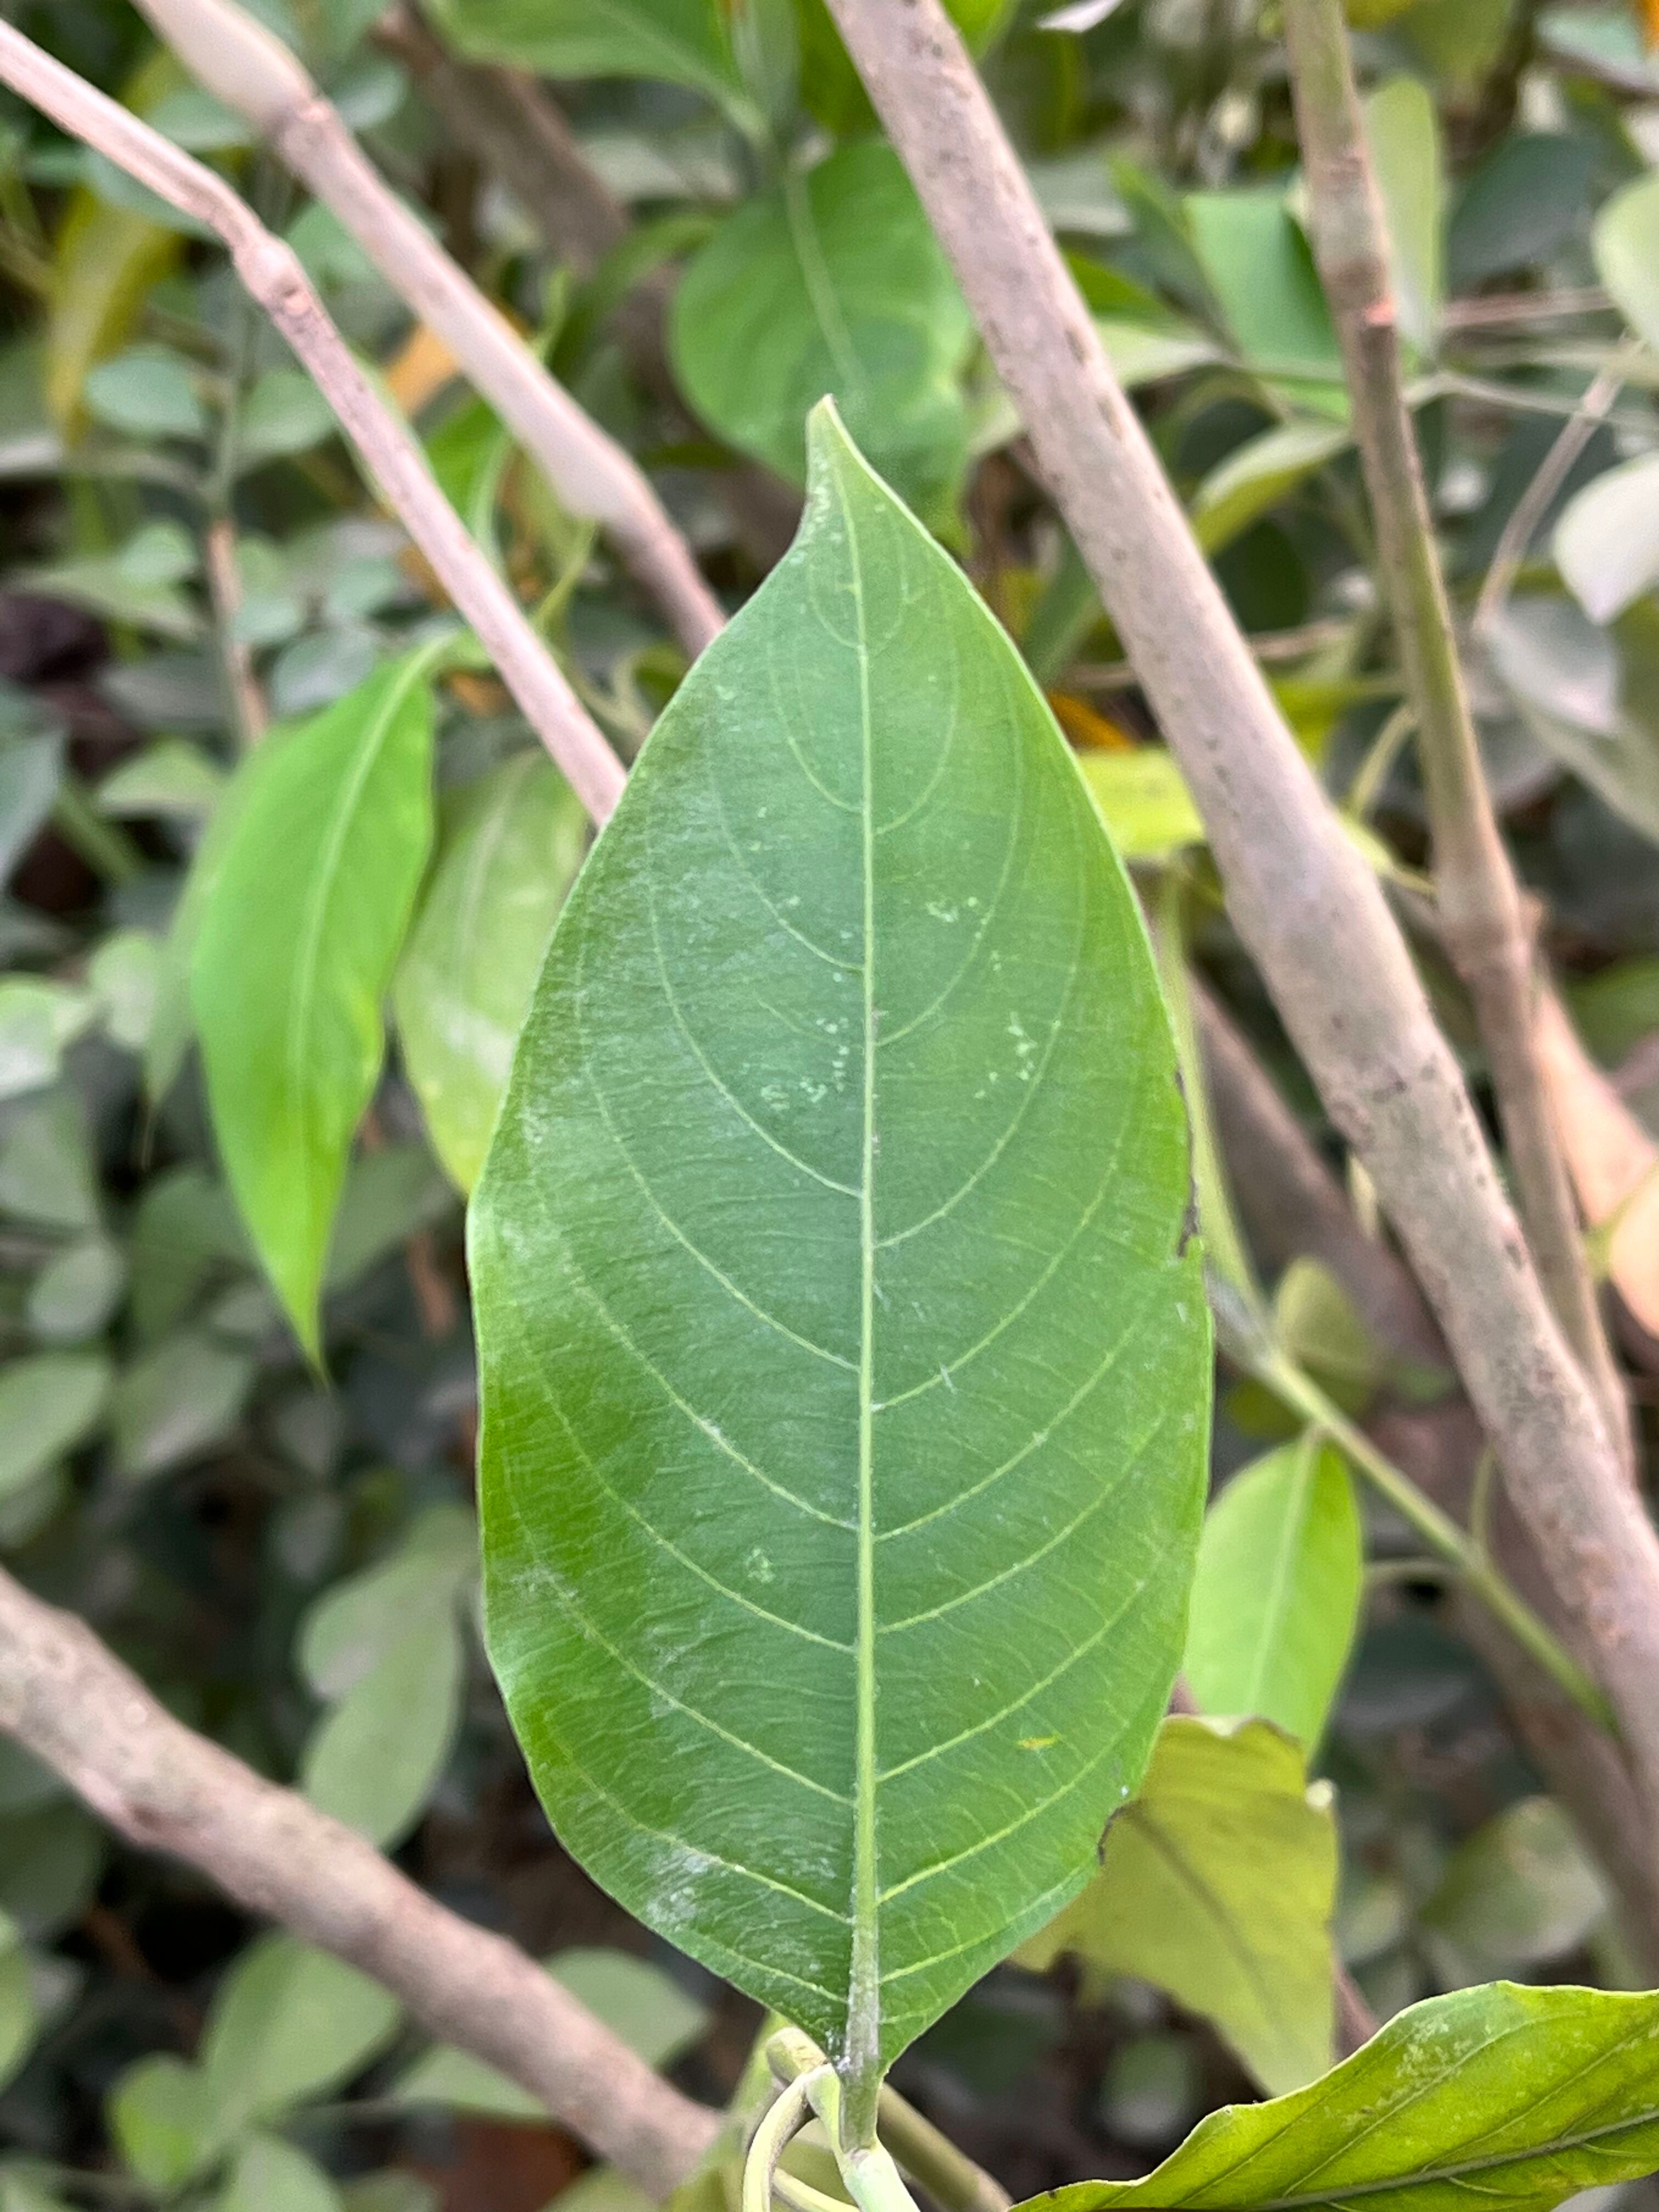
Plant species: justicia-adhatoda